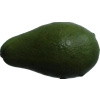
Label: green_avocado